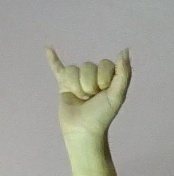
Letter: ya